National Museum of the American Indian

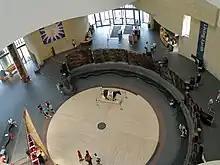
Interior of the museum, 2015.

The National Museum of the American Indian is a museum in the United States devoted to the culture of the Indigenous peoples of the Americas. It is part of the Smithsonian Institution group of museums and research centers.